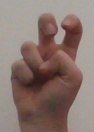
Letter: toot